Botswana Defence Force

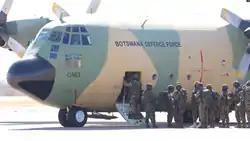
Botswana troops deployment to Mozambique in July 2021

United Nations Operation in Mozambique (ONUMOZ) In 1993 BDF troops participated in the United Nations Operation in Mozambique, the UN peacekeeping operation in Mozambique.